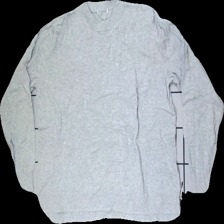
View: front
Type: Sweater
Category: Ladies
Brand: Missing
Colors: Grey
Material: 100% viscose
Cut: C-collar
Stains: Minor
Price range: <50
Recommended usage: Recycle